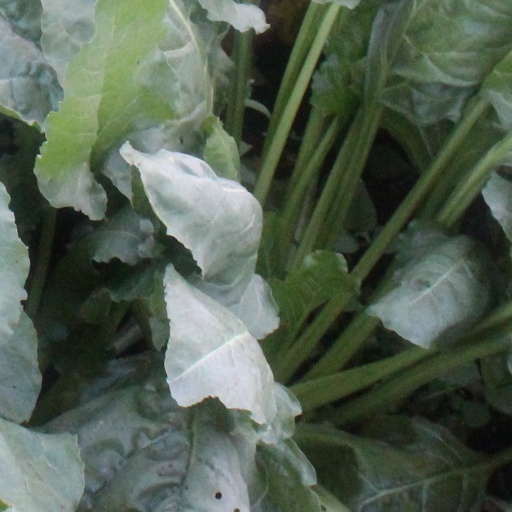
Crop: sugar beet